Château de Cordon

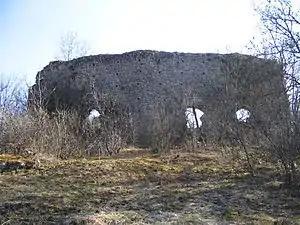
Entrance to Chateau de Cordon, 2013

The Château de Cordon is a ruined feudal castle in the "commune" of Brégnier-Cordon in the Ain "département" of France.